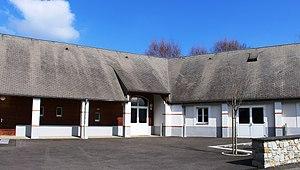
Salle des fêtes d'Omex (Hautes-Pyrénées)
Omex est une commune française située dans le département des Hautes-Pyrénées, en région Occitanie.